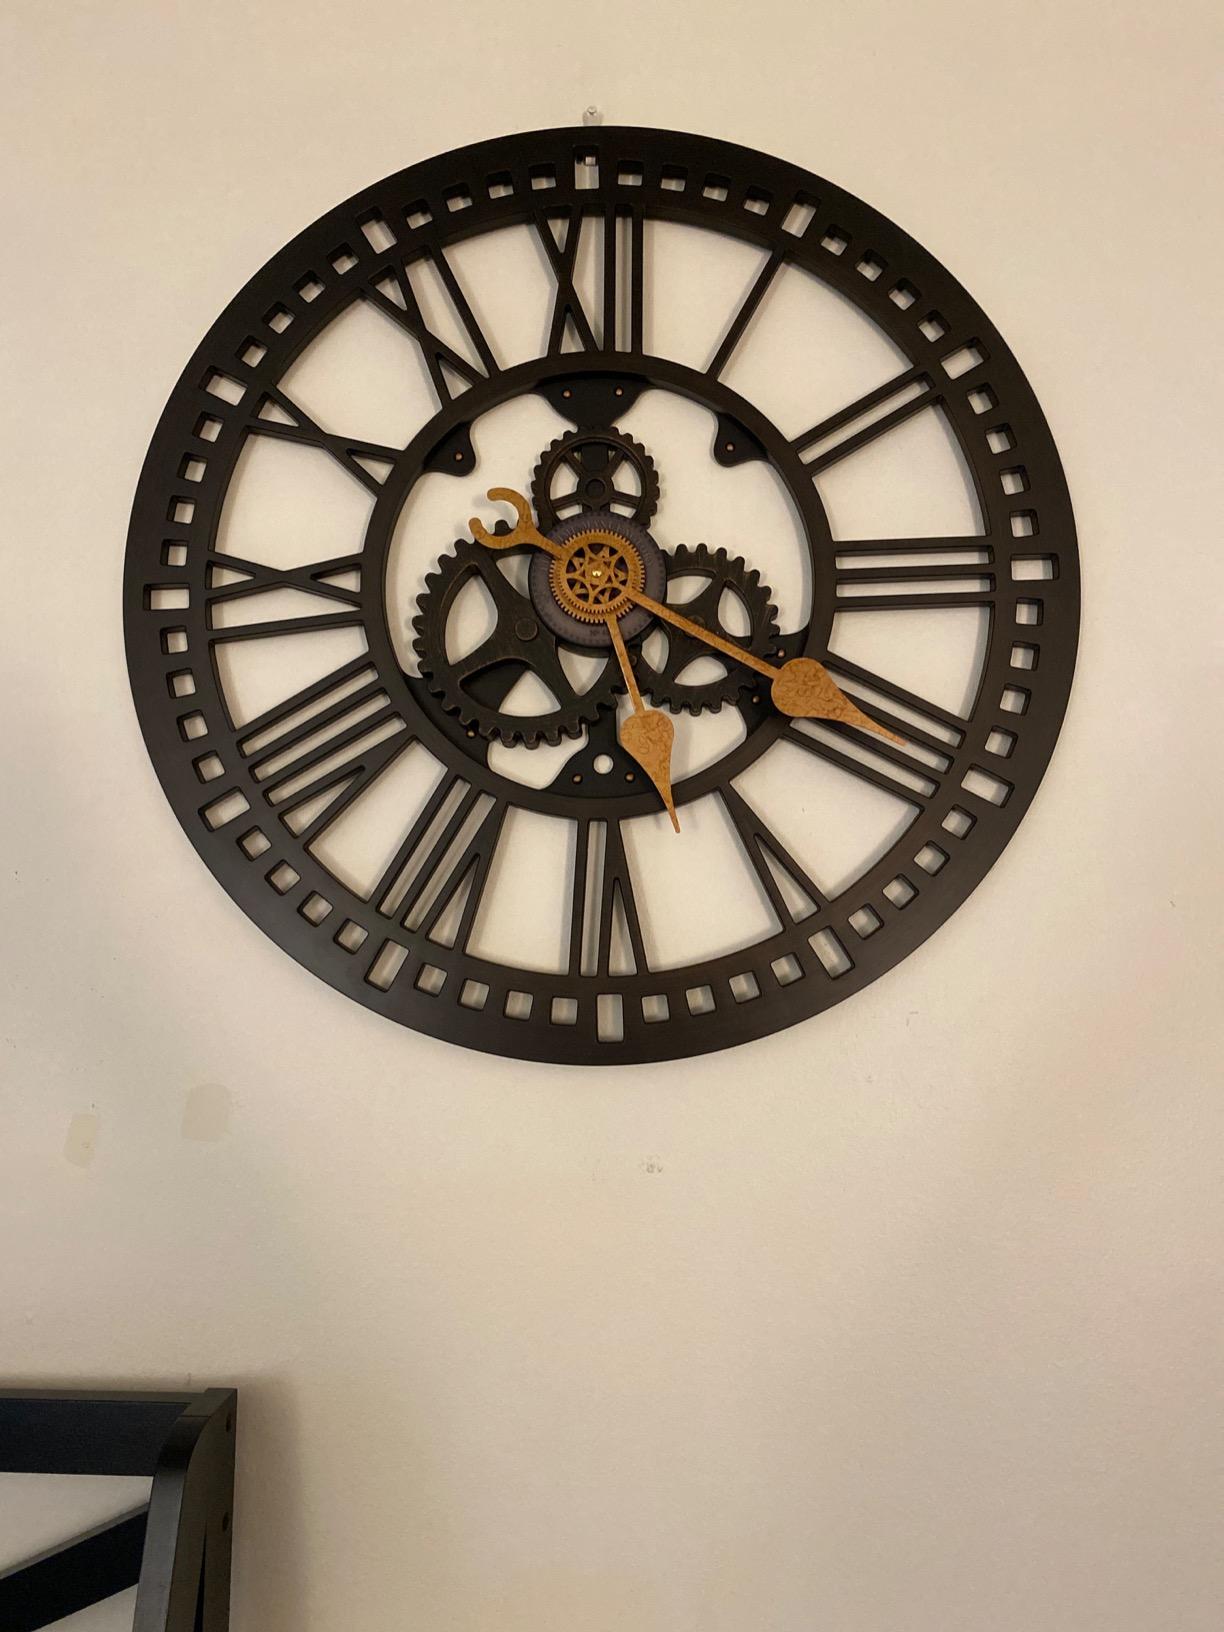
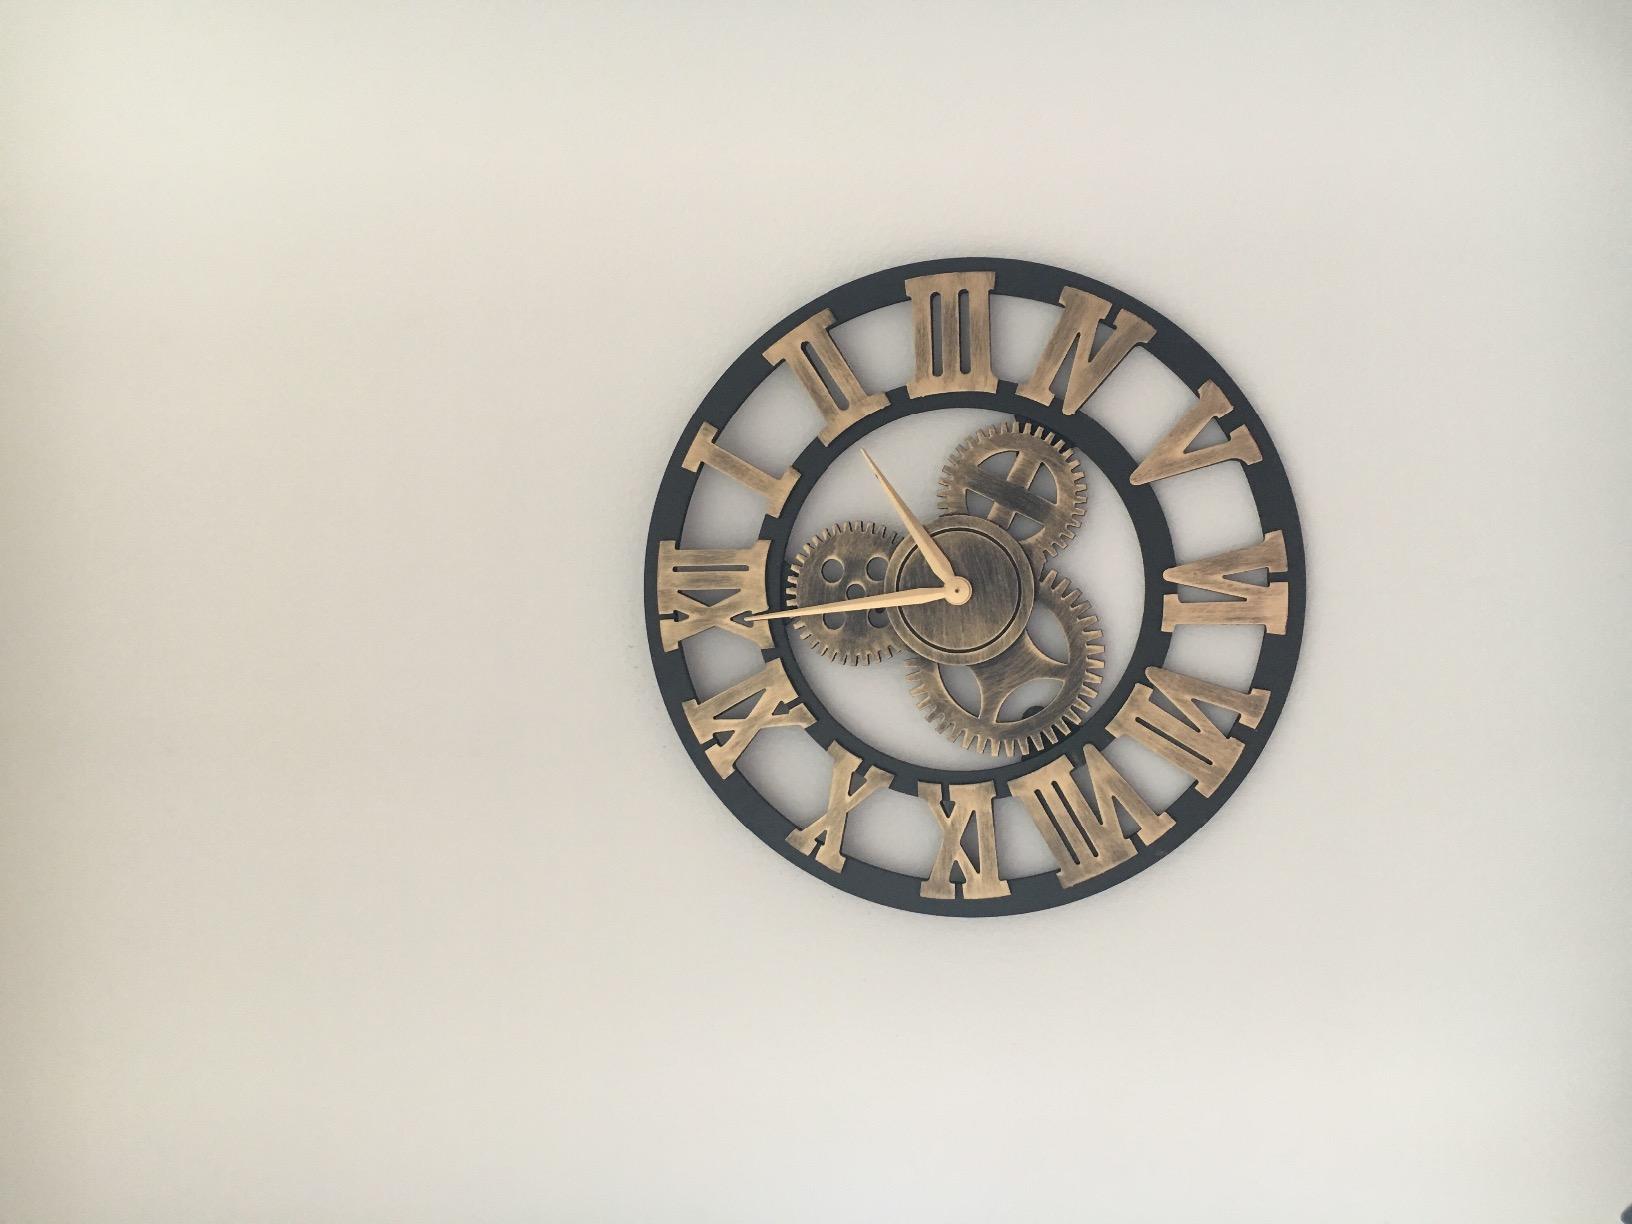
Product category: clock
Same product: no